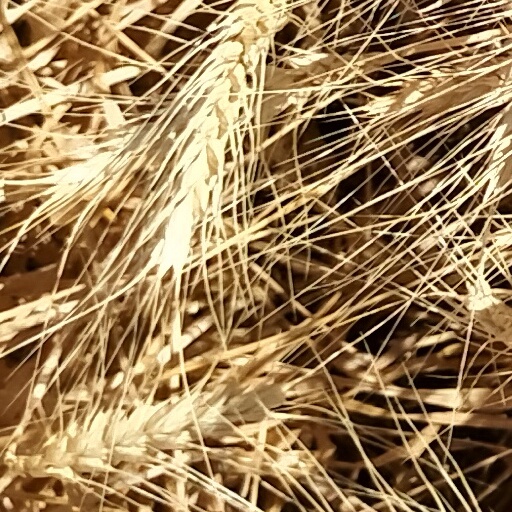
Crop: wheat